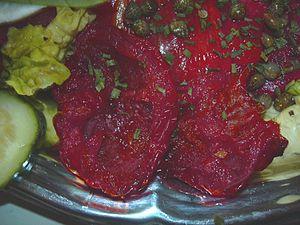
La Tomate est une espèce de plantes herbacées du genre Solanum de la famille des Solanacées, originaire du Nord-Ouest de l'Amérique du Sud, largement cultivée pour son fruit. Le terme désigne aussi ce fruit charnu. La tomate se consomme comme un légume-fruit, crue ou cuite. Elle est devenue un élément incontournable de la gastronomie dans de nombreux pays, et tout particulièrement dans le bassin méditerranéen.